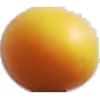
Label: Cherry Wax Yellow 1